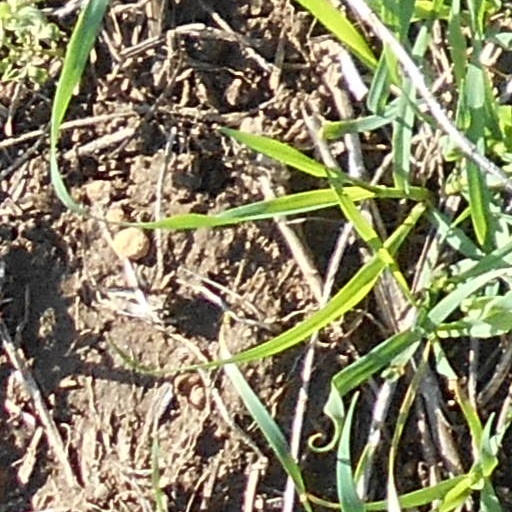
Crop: wheat